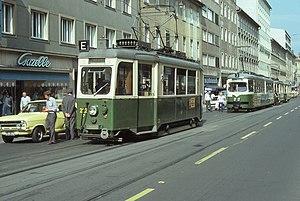
Trams de Graz, ligne E, tram 222 en 1977